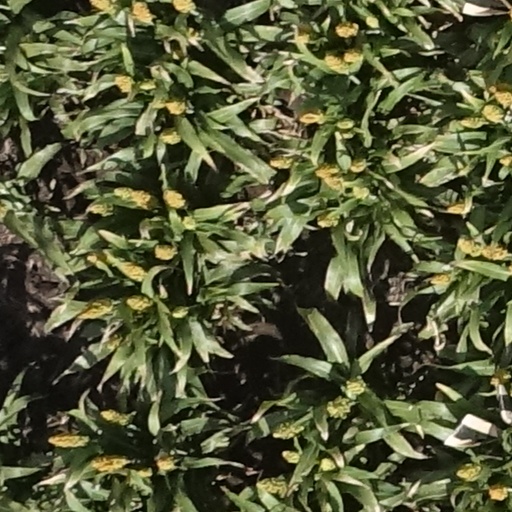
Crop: sorghum